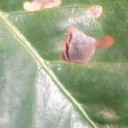
Label: Miner